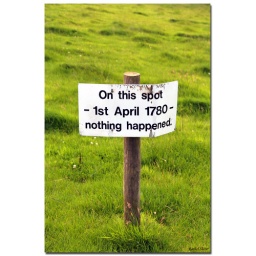
A sign spotted in Devon! Most helpful.